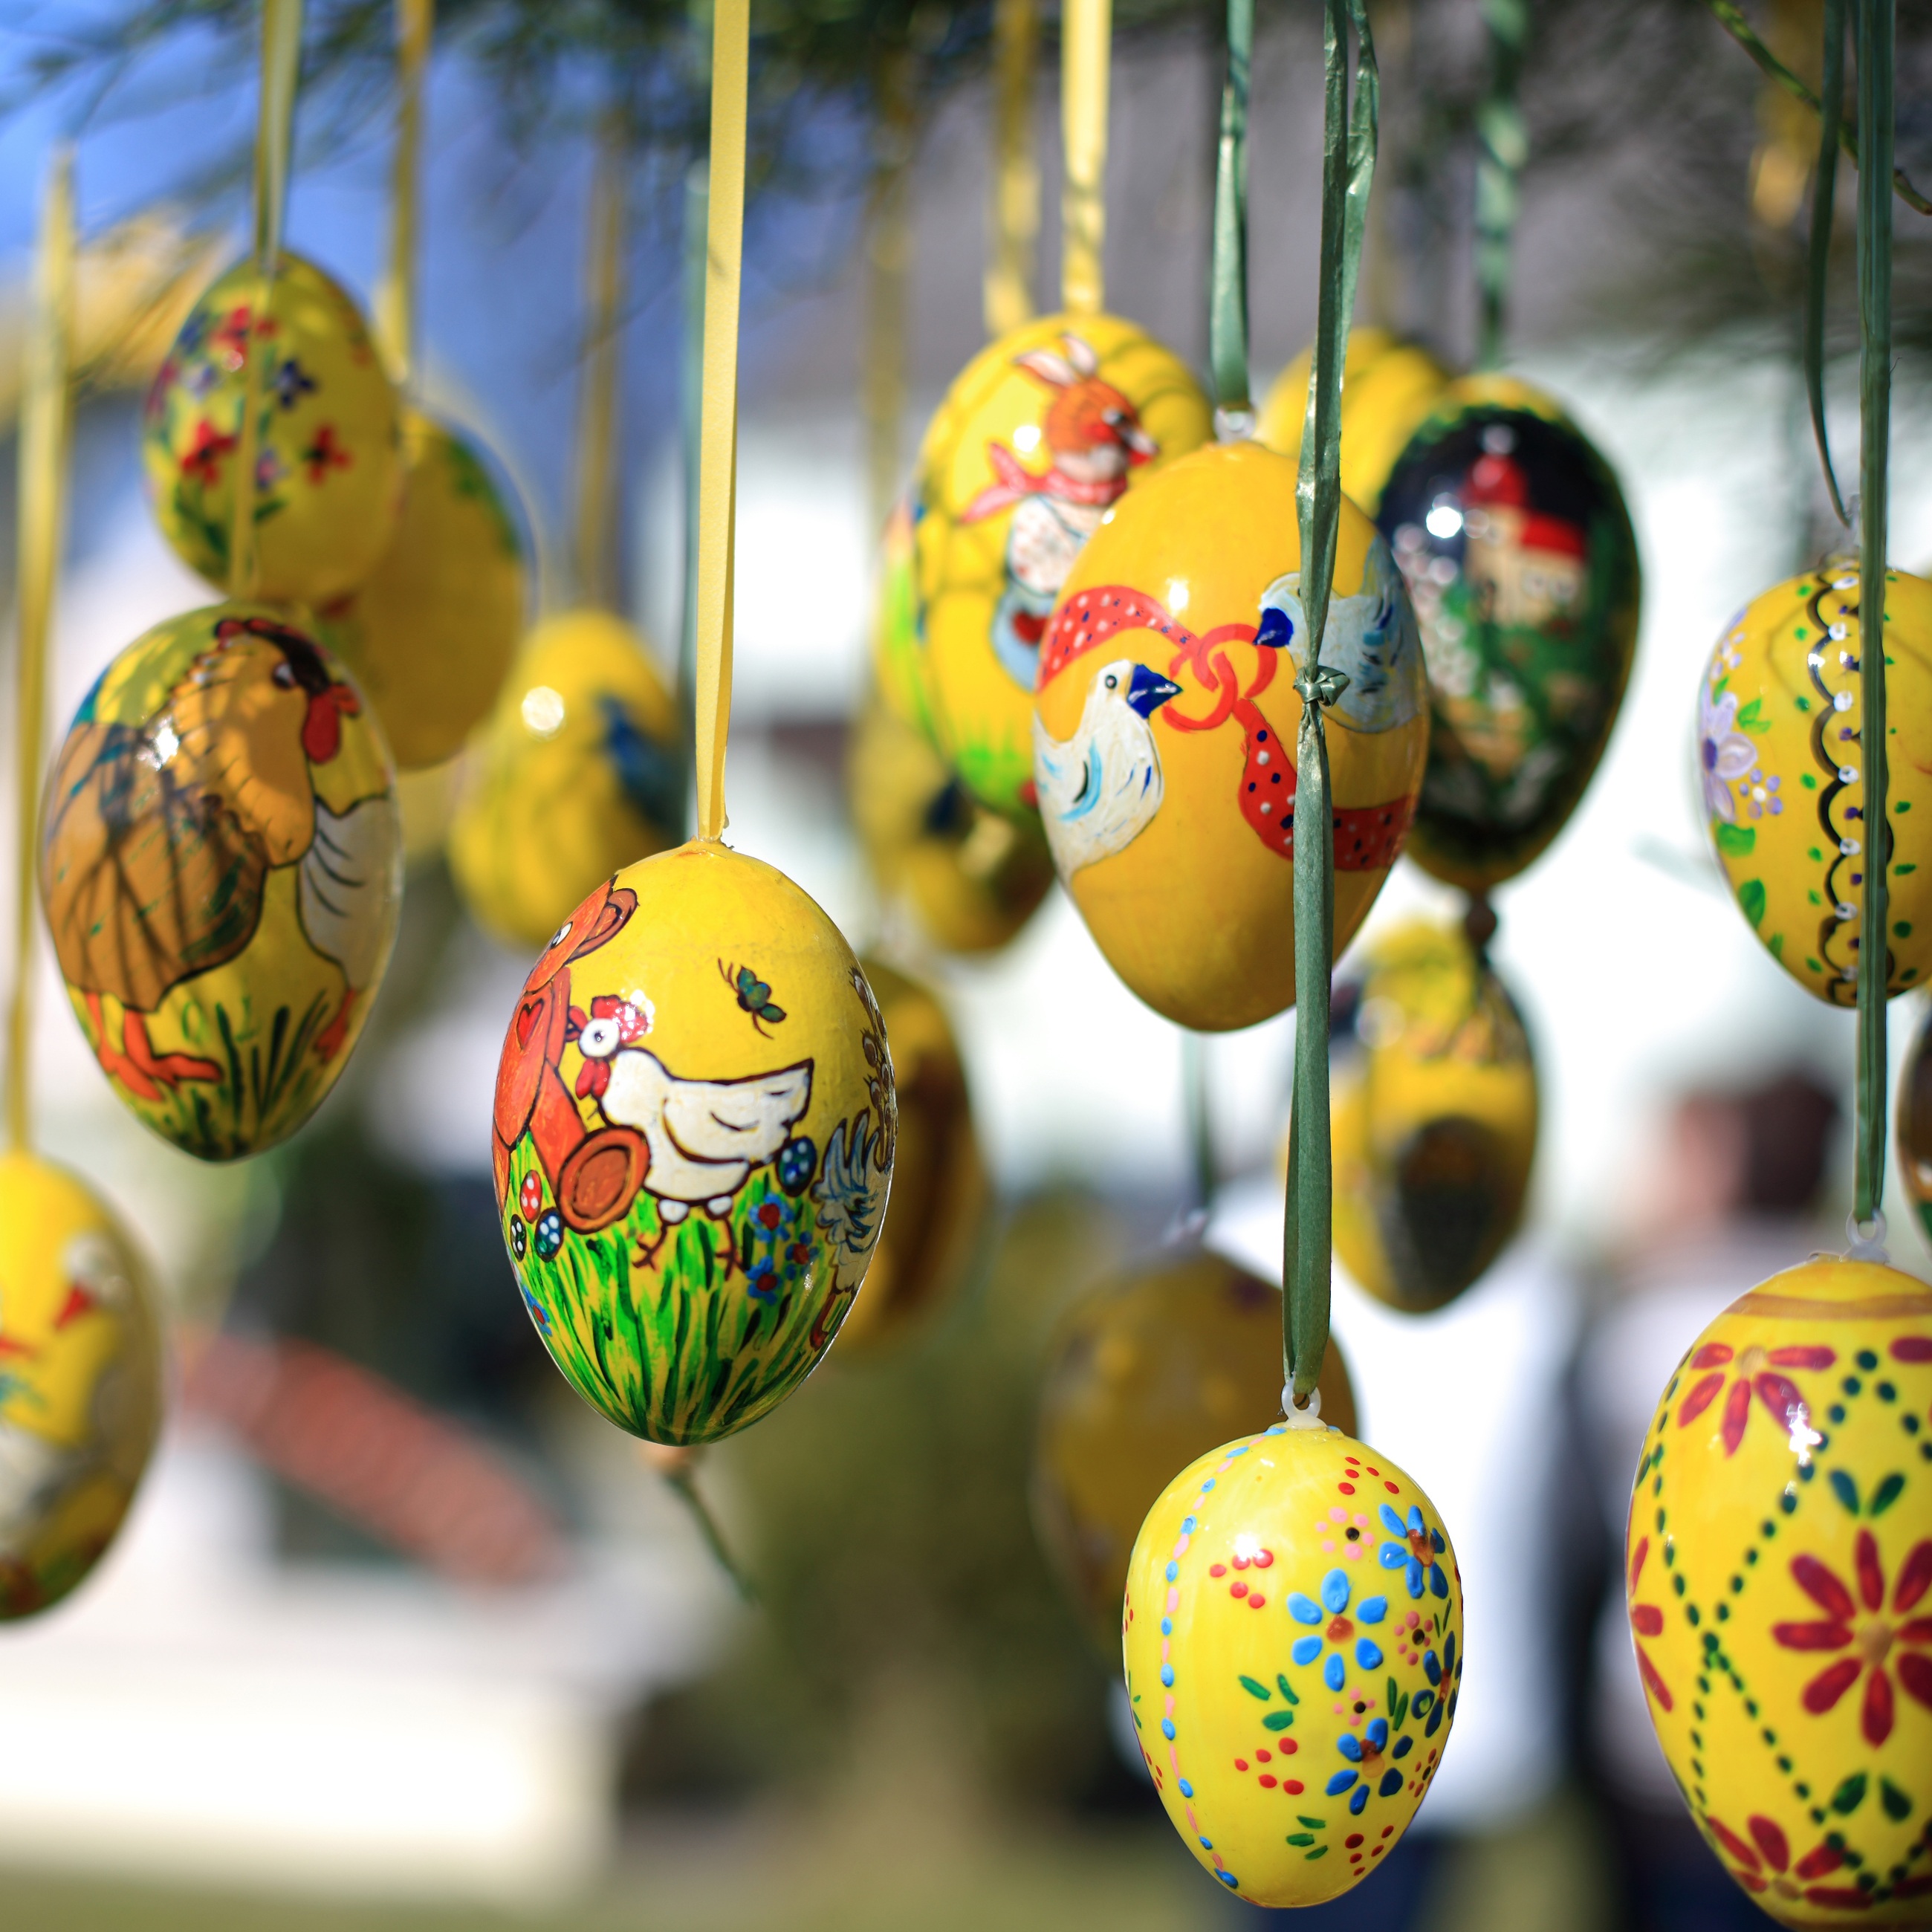
decoration, food, spring, color, colorful, yellow, egg, painting, deco, easter, eastern, easter eggs, easter egg, easter egg painting, easter nest, easter decor